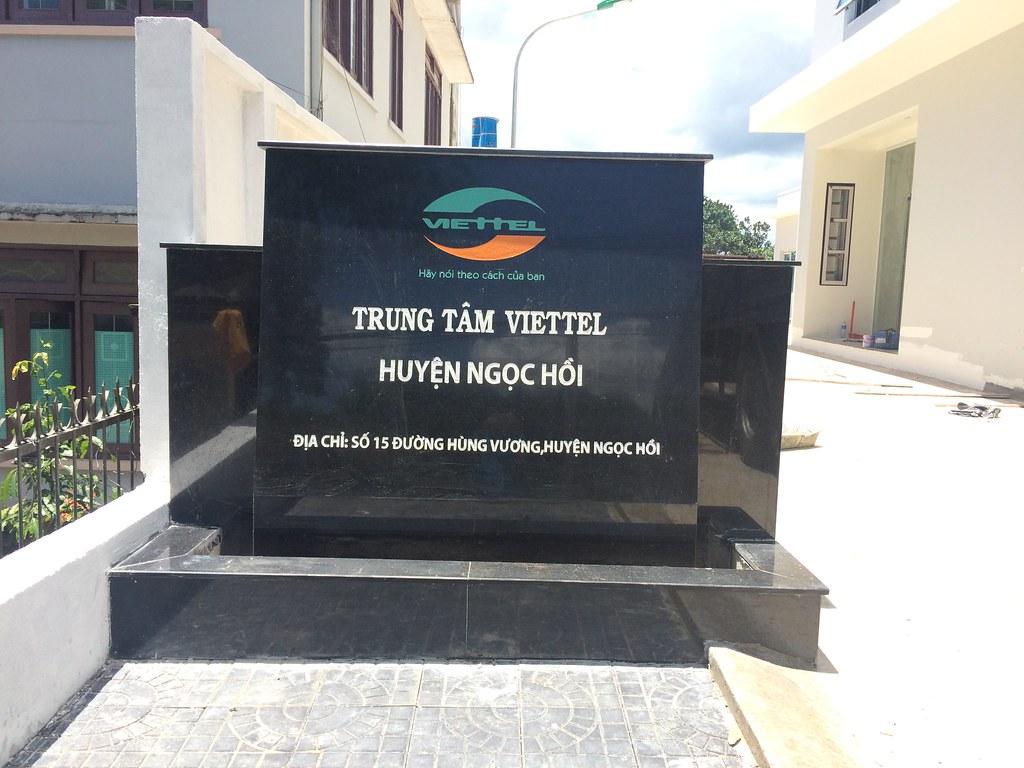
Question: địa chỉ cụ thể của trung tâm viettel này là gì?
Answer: số 15 đường hùng vương, huyện ngọc hồi